Canadice Lake

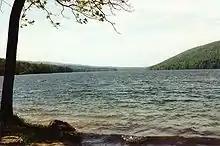
Canadice Lake in 1997.

The lake is still used as a water source for Rochester today. To protect the water quality, no houses are permitted on its shore and boats are limited to in length and a must have a 10-horsepower engine or less. Swimming, camping and contamination of the water are prohibited. Previously, a free permit was required to fish or boat on the lake, but that permit system has been discontinued and they are no longer required.